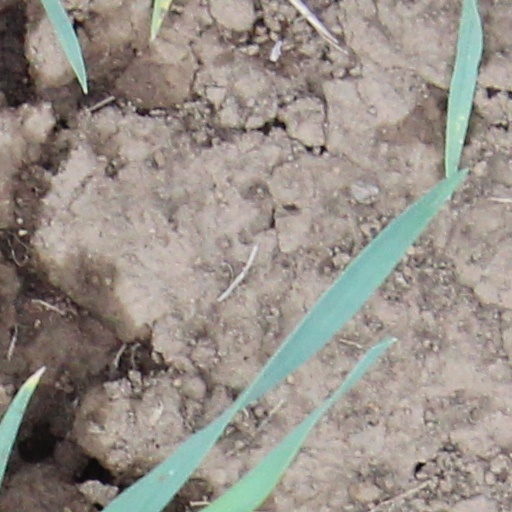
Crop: wheat